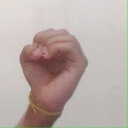
अक्षर: ऊ